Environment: lab
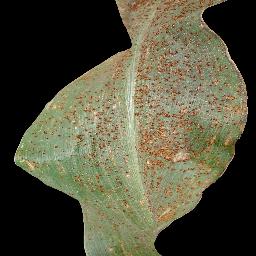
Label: common_rust